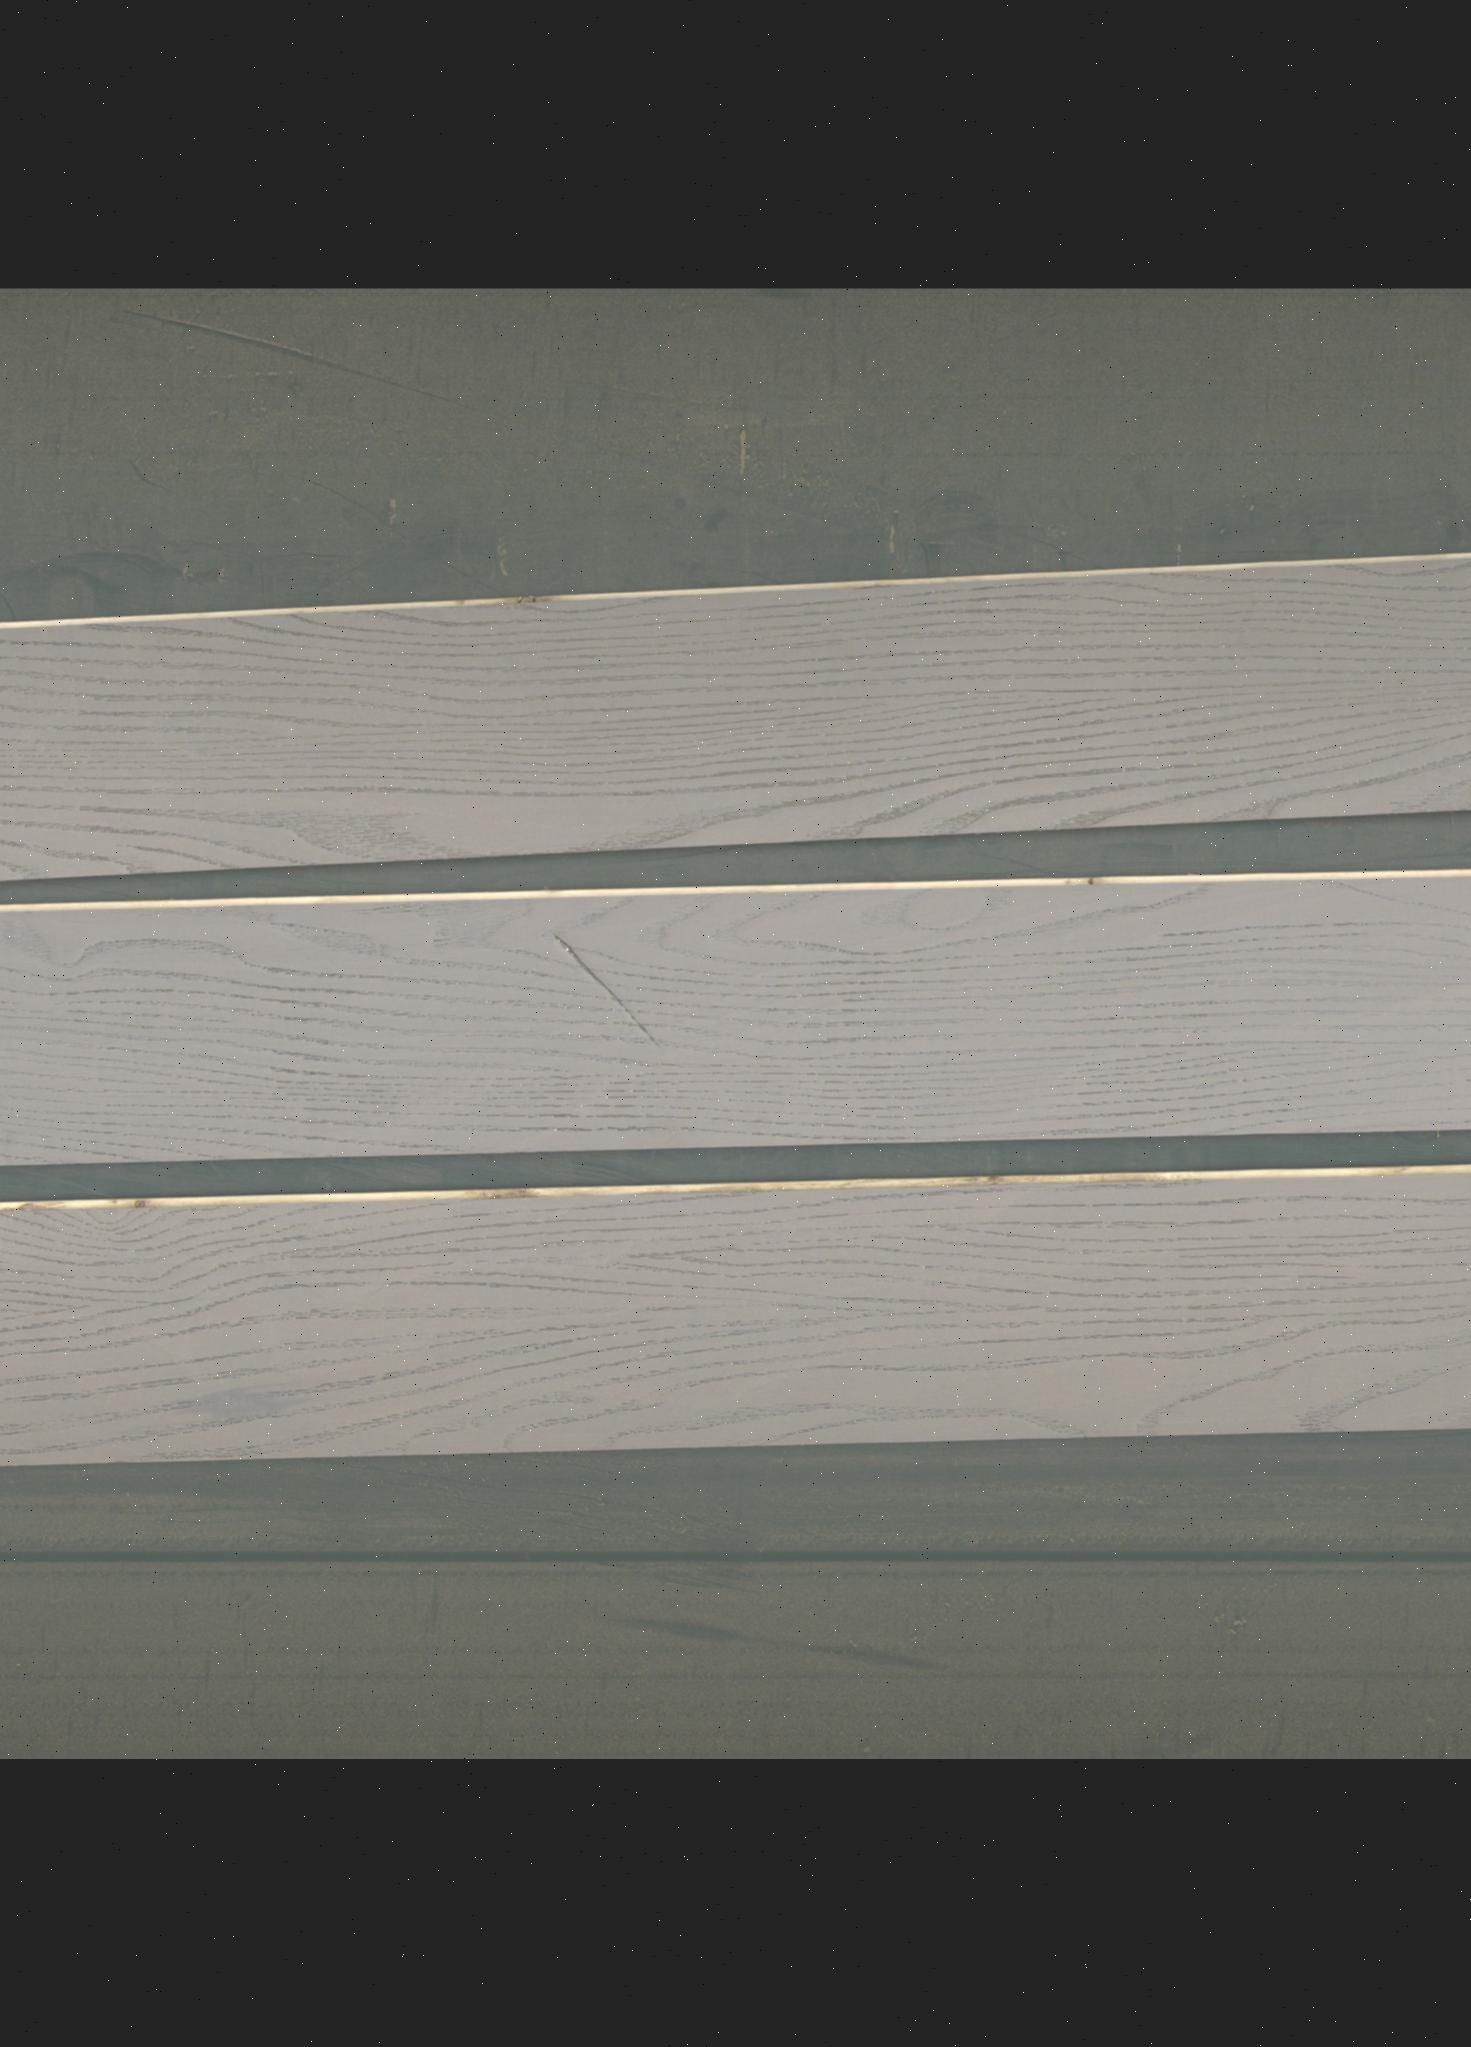
Label: mixers